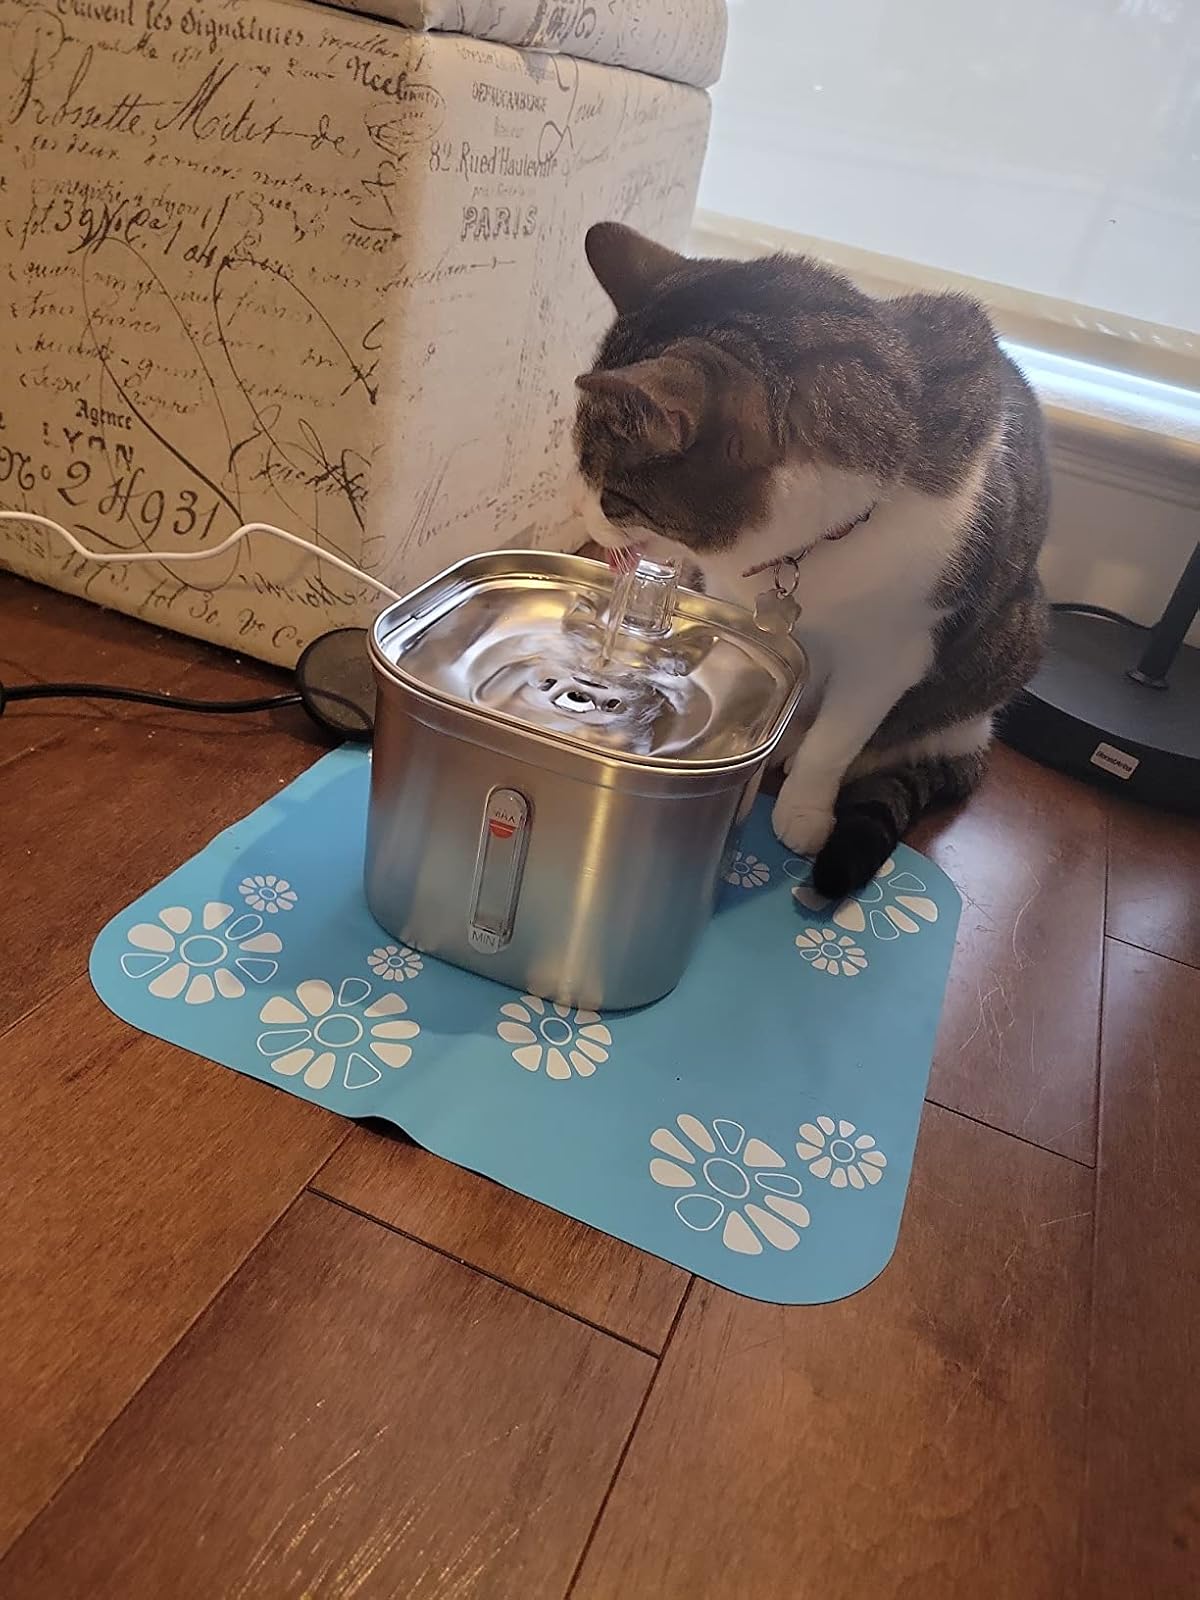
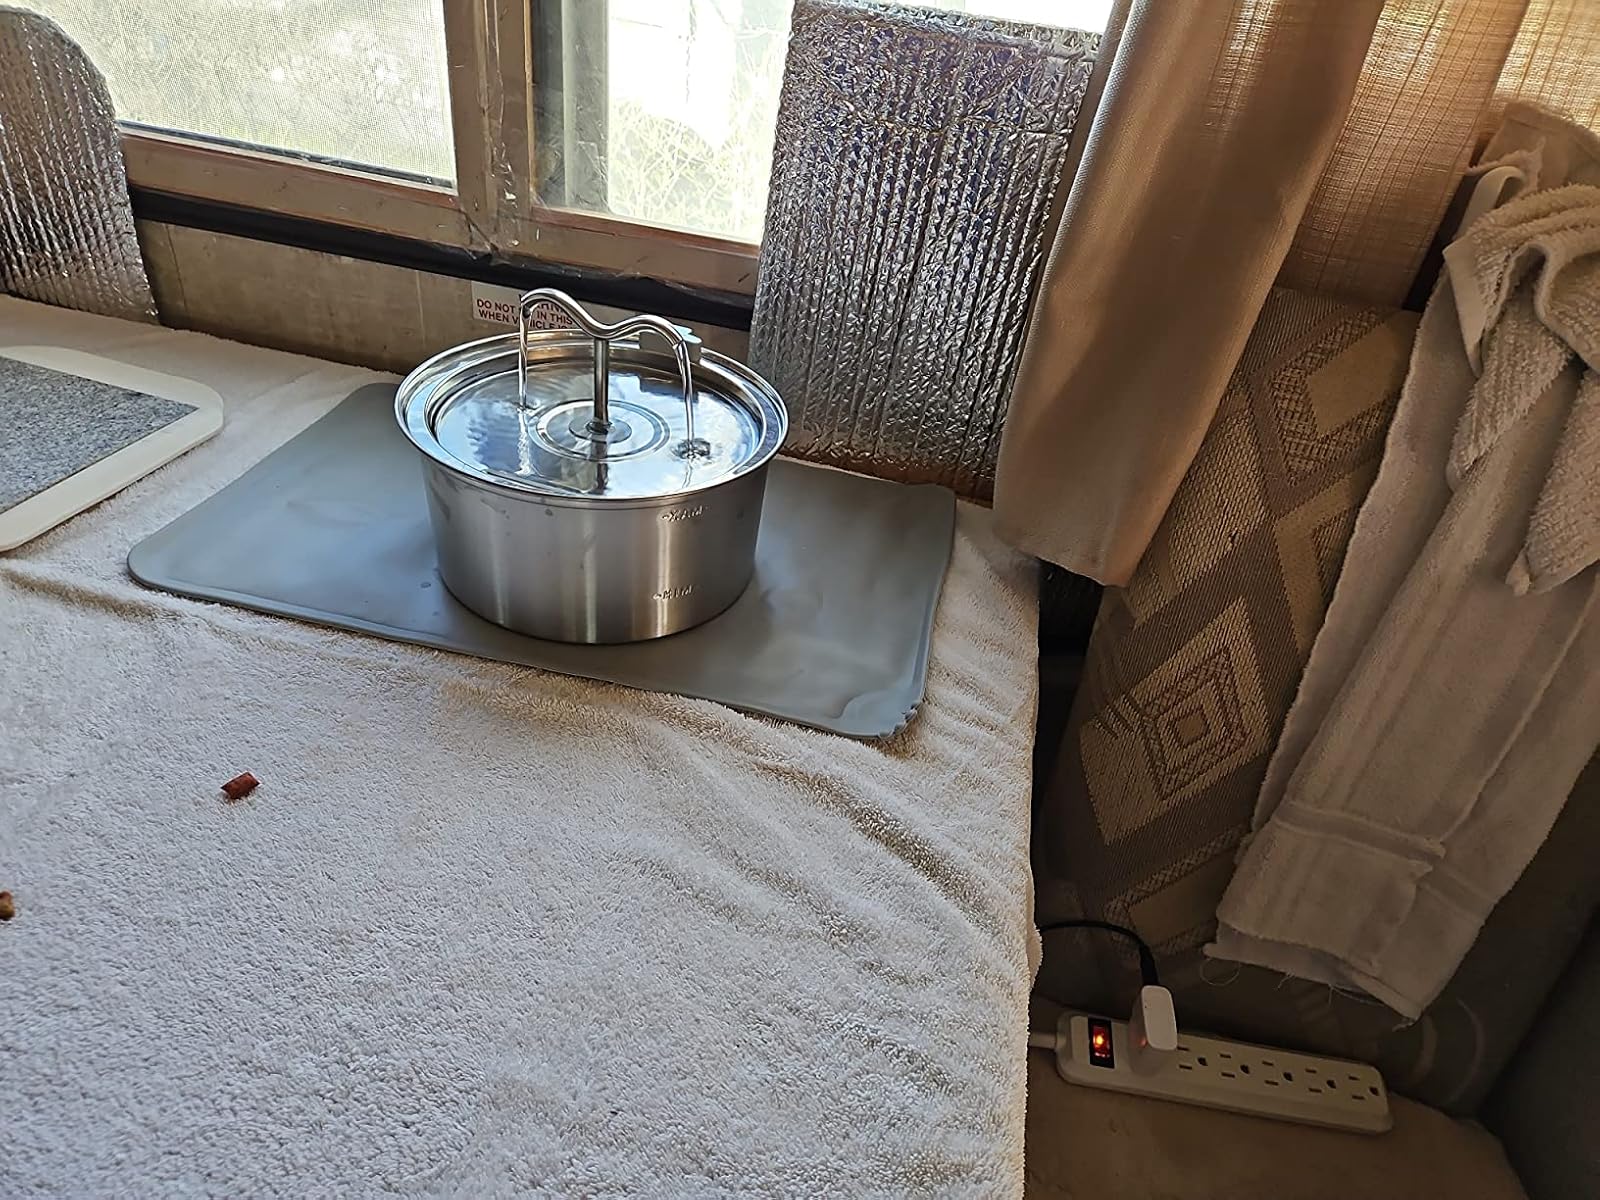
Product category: items_bowl
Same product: no